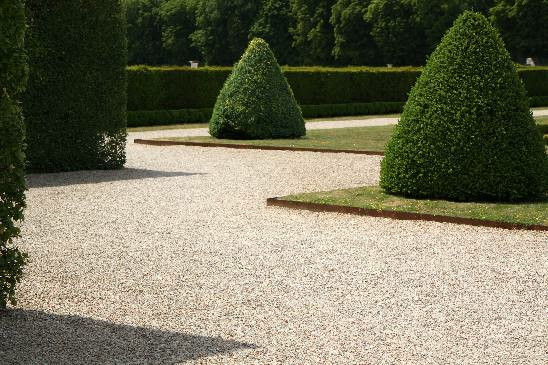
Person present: No